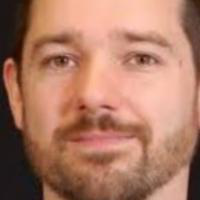
Age group: age 31-40